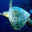
Label: turtle